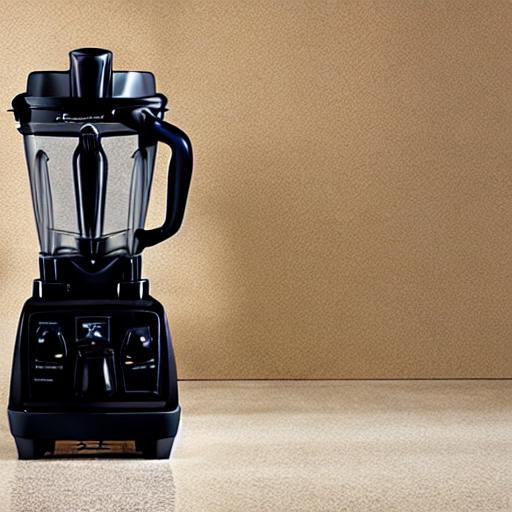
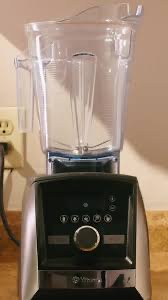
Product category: items_blender
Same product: no